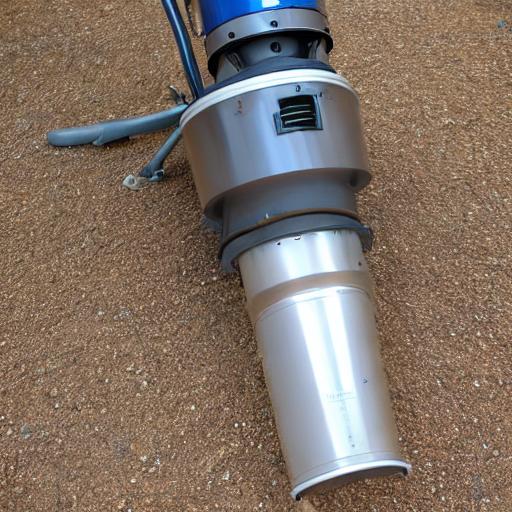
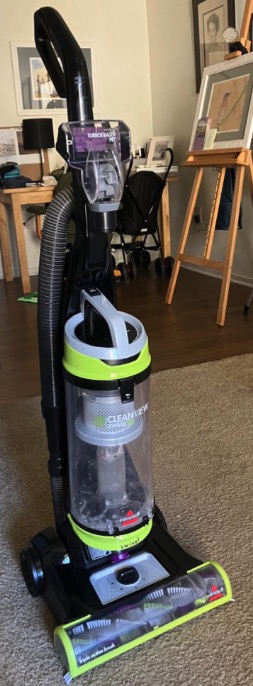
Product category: items_vacuum
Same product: no